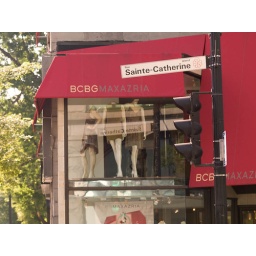
Sainte Catherine street sign in Montreal